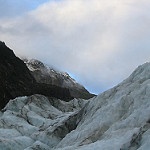
Label: glacier